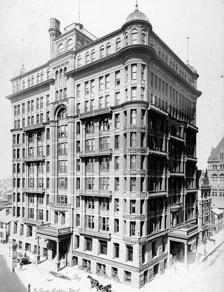
Building: Temple Building (Toronto)
Country: Canada
Year built: 1896
For the building in Rochester, New York , see Temple Building (Rochester) . Commercial offices in Toronto, Ontario Canada Temple Building The Temple Building in 1902 Alternative names Temple of the Independent Order of Foresters General information Status Demolished Type Commercial offices Architectural style Romanesque Revival Location 62 Richmond Street West Toronto , Ontario Canada Coordinates 43°39′05″N 79°22′54″W / 43.6513°N 79.3818°W / 43.6513; -79.3818 Completed 1895-1896 Demolished 1970 Height 36.93 m (121.2 ft) Technical details Floor count 12 Design and construction Architect(s) George Wallace Gouinlock References The Temple Building was a 12- storey , 36.93 m (121.2 ft) highrise erected at 62 Richmond Street West and Bay Street in Toronto , Ontario . History Regarded as one of the city's first skyscrapers , it was completed in 1896 to house the world headquarters of the Independent Order of Foresters , which was a friendly society that acted as both a fraternal order and an important financial institution. The IOF was then run by the energetic Oronhyatekha who commissioned the grand structure. It was designed by George W. Gouinlock, who looked to Chicago's high rise buildings, and specifically the Rookery Building , for inspiration. The building was located at Richmond and Bay Street . Upon its completion it was Toronto's tallest building, a title it would hold until the Trader's Bank Building was built in 1905. Foresters left the building in 1953 for a new building at 590 Jarvis Street at Charles Street (later as Metro Toronto Police HQ and demolished). The building was demolished in 1970 to make way for the Queen-Bay Centre (120m 32 floor Munich Re Centre built 1973 and 105m 25 floor Thomson Building built 1972) which still stands on the site. The IOF relocated to Don Mills in 1967 to Foresters House at 789 Don Mills Road. Legacy A portion of the facade of this building can be found at Guild Park and Gardens in Scarborough . The remains of the Temple Building at Guild Park and Gardens. References